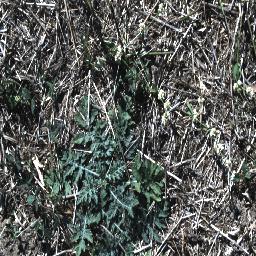
Label: parthenium